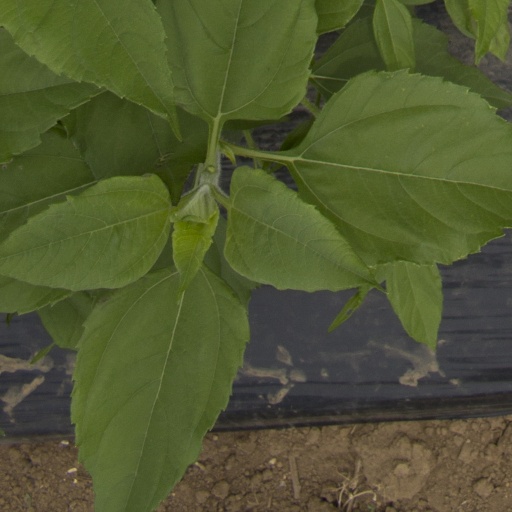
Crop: Jerusalem artichoke